Bogeyman

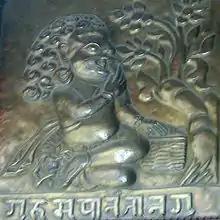
Plaque at Itum Bahal, Kathmandu showing Gurumapa

The bogeyman (also spelled or known as bogyman, bogy, bogey, and, in US English, also boogeyman) is a mythical creature typically used to frighten children into good behavior. Bogeymen have no specific appearances, and conceptions vary drastically by household and culture, but they are most commonly depicted as masculine, androgynous or even feminine monsters that punish children for misbehavior. The bogeyman, and conceptually similar monsters can be found in many cultures around the world. Bogeymen may target a specific act or general misbehavior, depending on the purpose of invoking the figure, often on the basis of a warning from an authority figure to a child. The term is sometimes used as a non-specific personification of, or metonym for, terror – and sometimes the Devil.